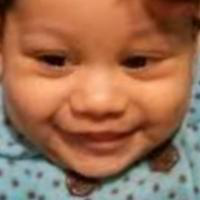
Age group: age 01-10